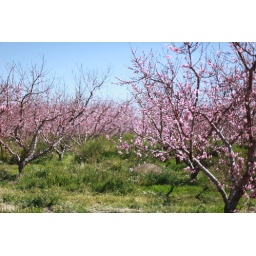
Blooming fruit trees in CA